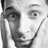
Emotion: surprise